Imposible (wrestler)

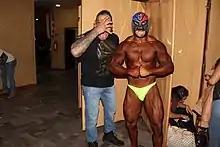
Imposible (masked) in 2018

Imposible is a Mexican "luchador enmascarado" (or masked professional wrestler), who currently works for International Wrestling Revolution Group (IWRG). He has also worked under the ring name Fuerza Guerrera Nueva Generación (or Fuerza Guerrera NG). He is not related to Fuerza Guerrera, but was officially allowed to use the name by his trainer. His real name is not a matter of public record, as is often the case with masked wrestlers in Mexico where their private lives are kept a secret from the wrestling fans.